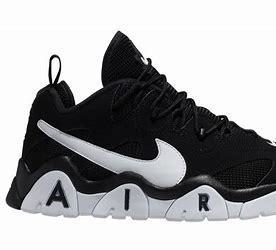
Brand: Nike
Model: Air Barrage